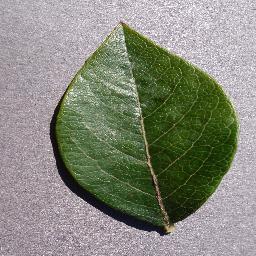
Label: Blueberry___healthy